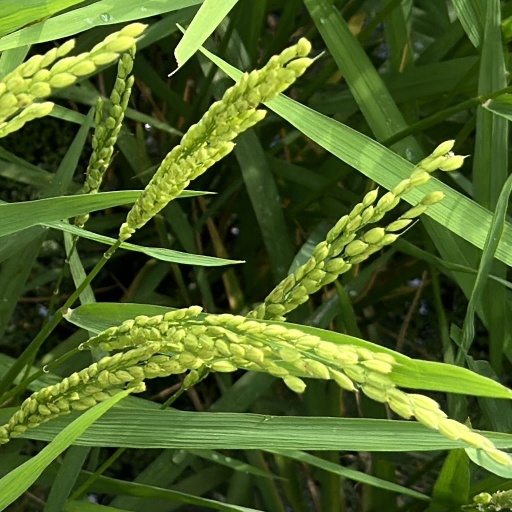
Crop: rice